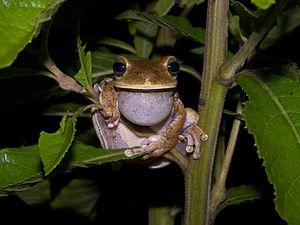
Hypsiboas crepitans est une espèce d'amphibiens de la famille des Hylidae.